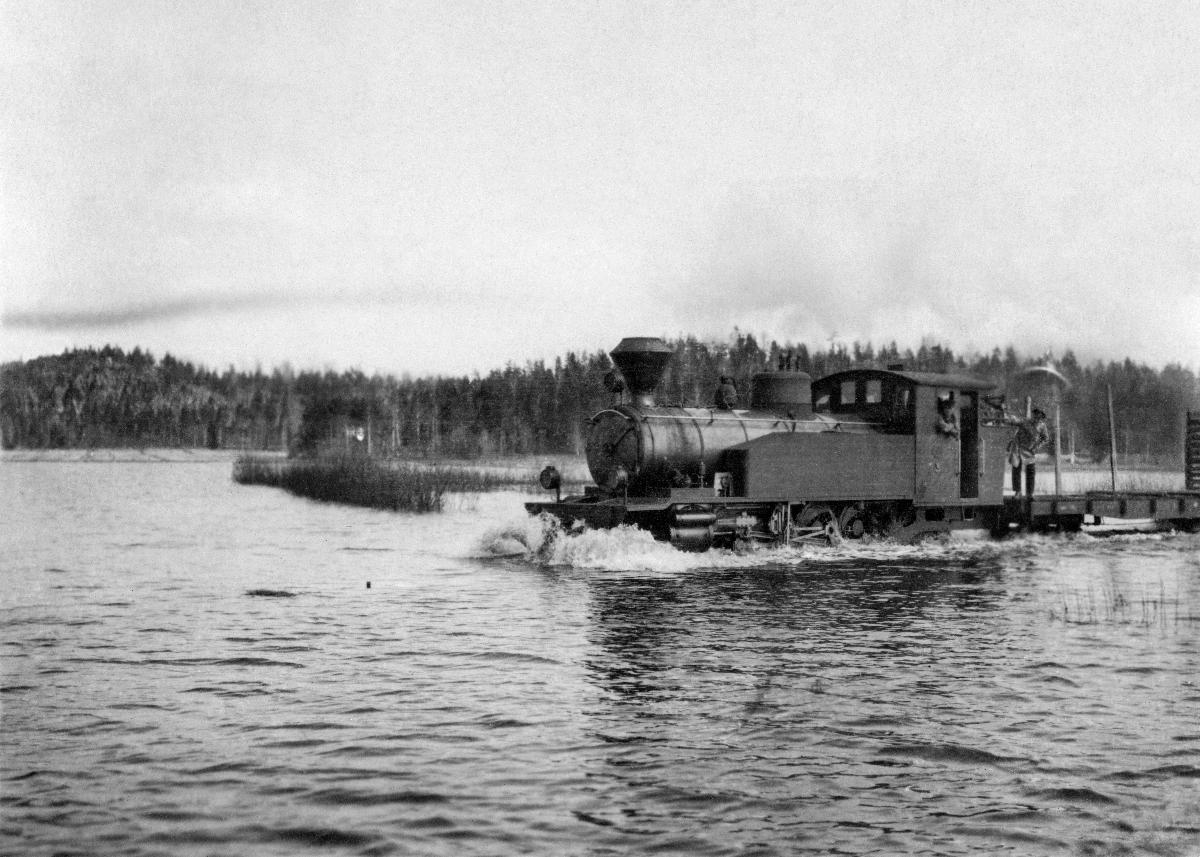
Tulvaa rautateillä
Flooding on the railway
sisällön kuvaus: Tulvaa Hyvinkään ja Kytäjän välisellä rataosuudella vuonna 1924. content description: Flooding on the railway track between Hyvinkää and Kytäjä in 1924.
Kuvaaja: Koskinen, V., kuvaaja
Vuosi: 1924
Paikka: Suomi; Suomi, Uusimaa, Hyvinkää
Aiheet: tulvat (luonnononnettomuudet); rautatiet; junat; veturit; floods; railways; trains; locomotives; flooding; disasters; railway; översvämningar; järnvägar; tåg; lok